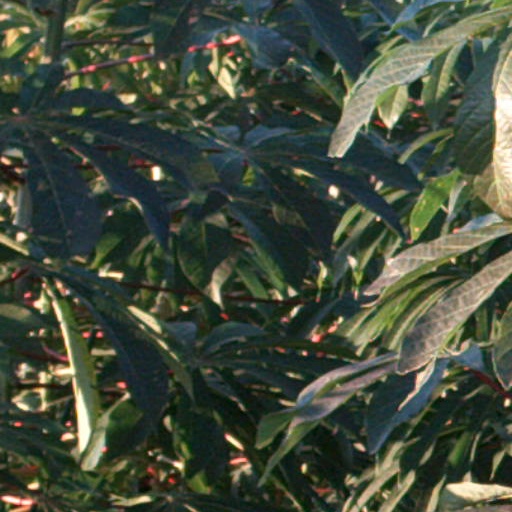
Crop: cassava